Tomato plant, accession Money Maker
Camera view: bottom (45 deg); turntable rotation: 90 degrees
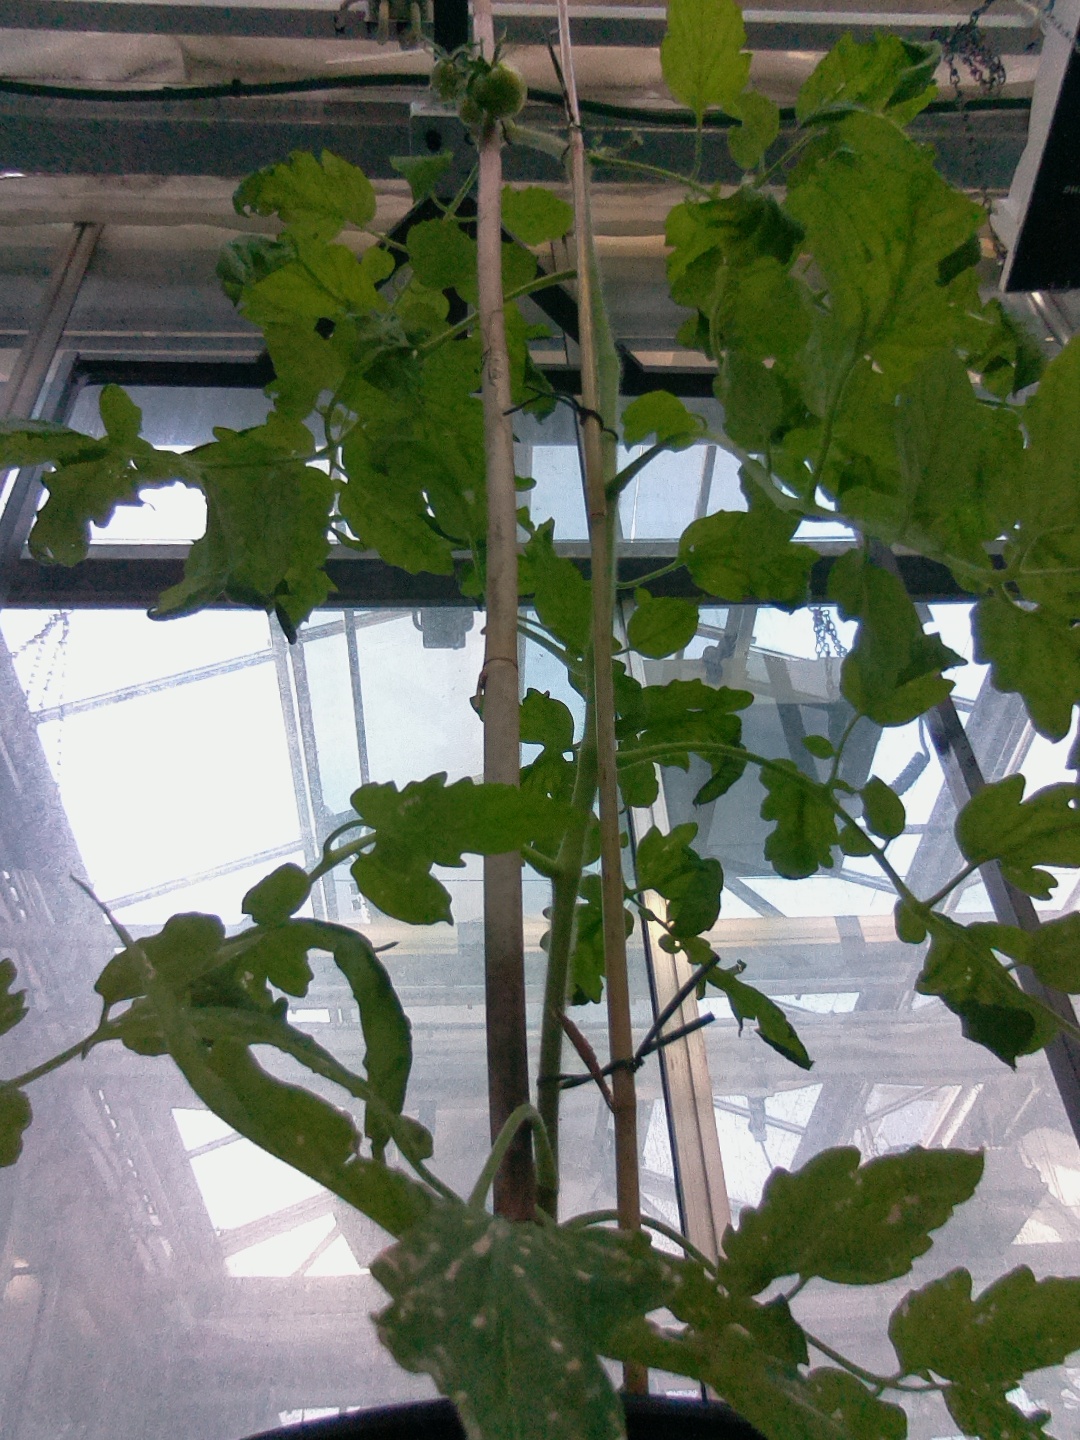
BBCH growth stage 71: 10%-20% of final fruit size